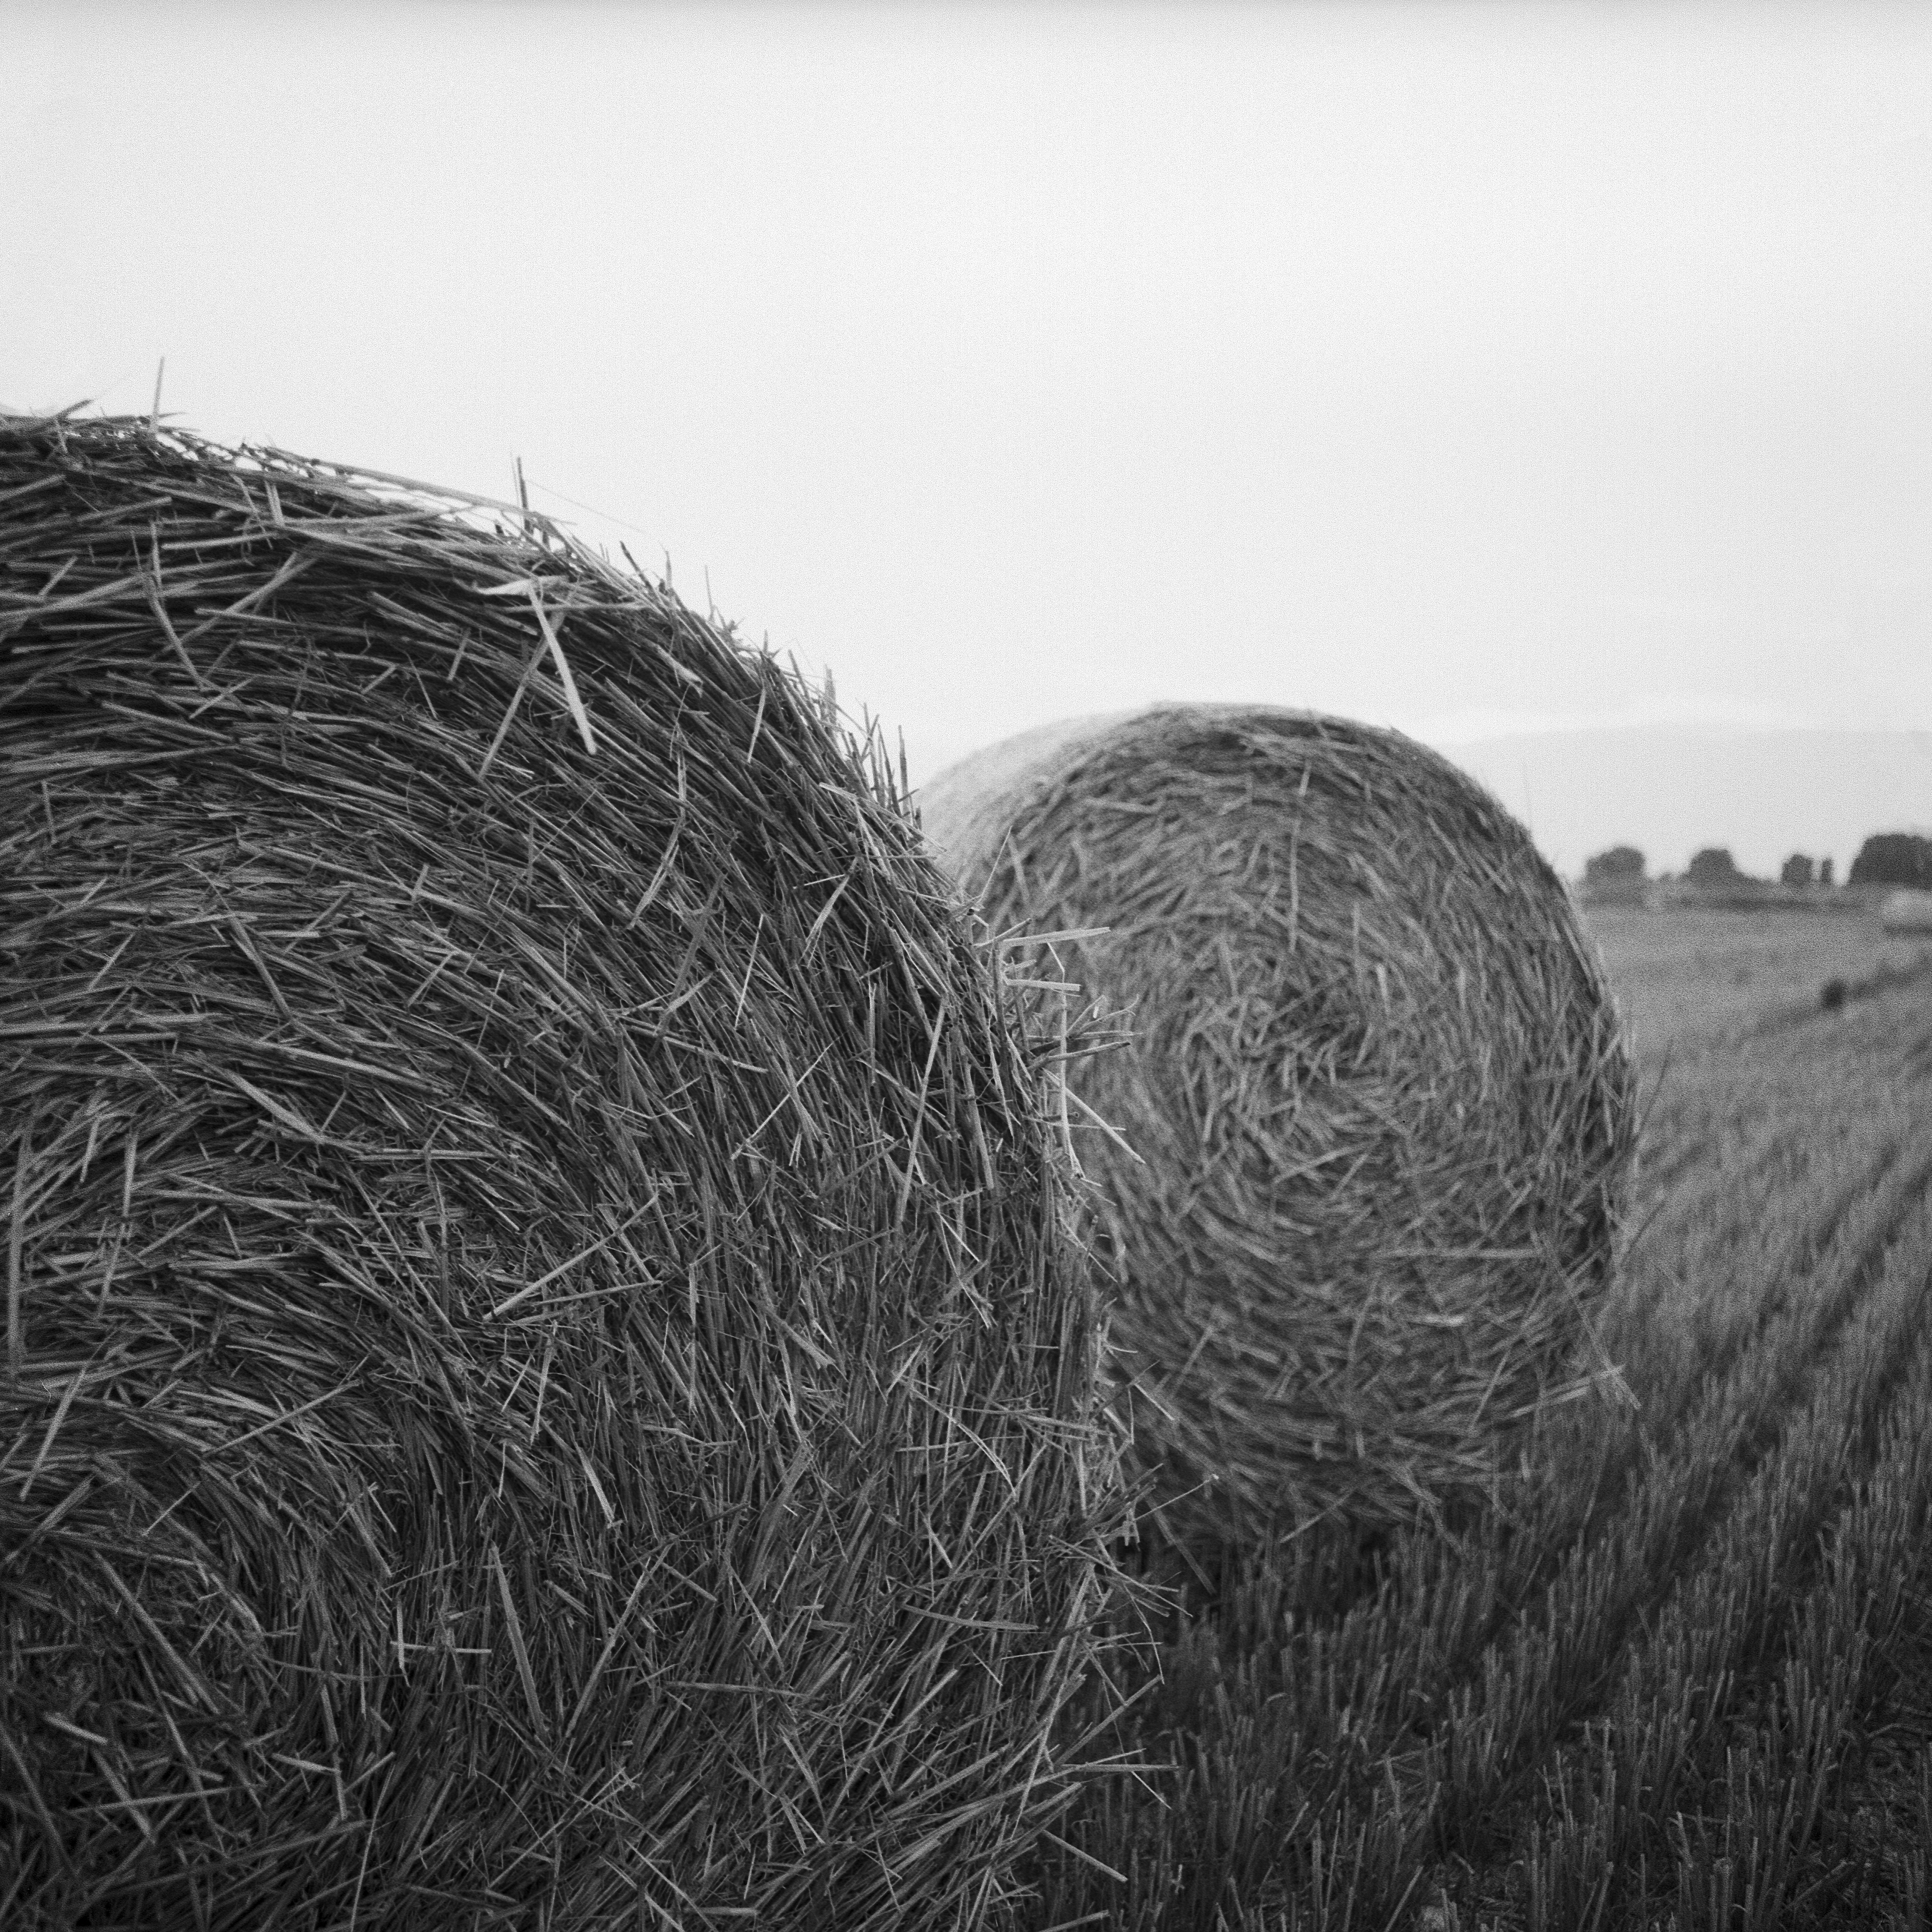
tree, grass, branch, black and white, hay, bale, field, photography, film, analog, rural, soil, black, agriculture, monochrome, pan, material, close up, bw, blackandwhite, blackwhite, 50mm, 100, scene, 120, rolls, distagon, ilford, f4, lc29, hasselblad, 500cm, selfdeveloped, szalma, blk, discontinued, exired, monochrome photography, grass family